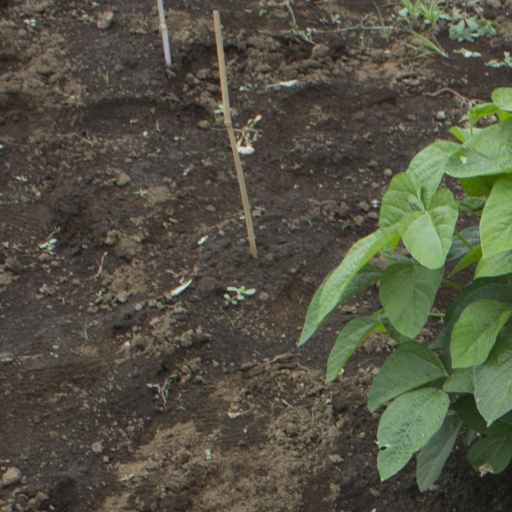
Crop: soybean